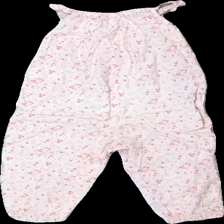
View: back
Type: Dress
Category: Children
Brand: H&M
Colors: White, Pink, Red, Multicolor
Material: 100% cotton
Pattern: Floral print
Cut: Regular
Size: 86
Season: All
Damage location: bottom right
Damage 2 location: middle center
Damage 3 location: bottom left
Price range: 50-100
Recommended usage: Reuse
Description: blommig body
Comment: body ej klänning